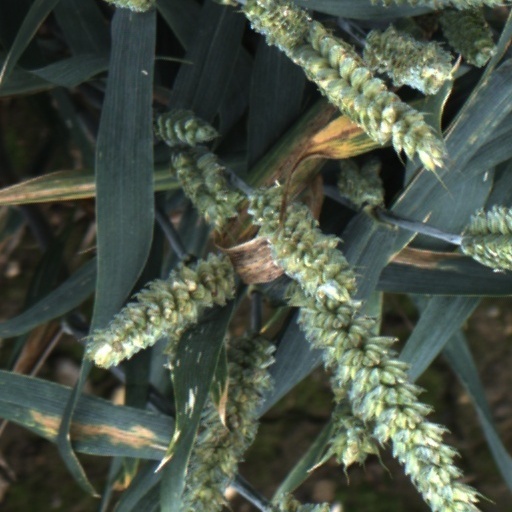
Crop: wheat